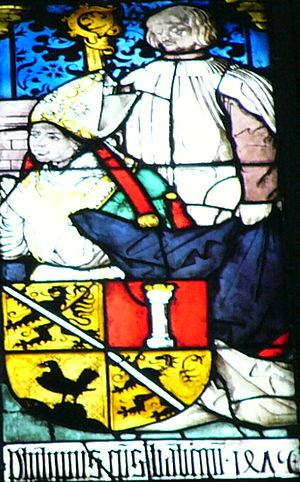
Philipp von Henneberg-Aschach-Römhild est prince-évêque de Bamberg de 1475 à sa mort.